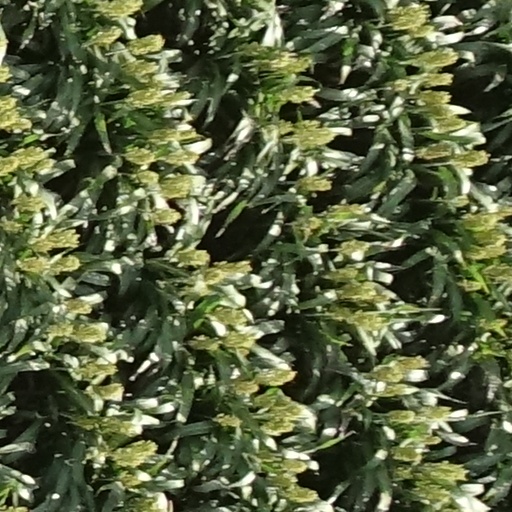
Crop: sorghum